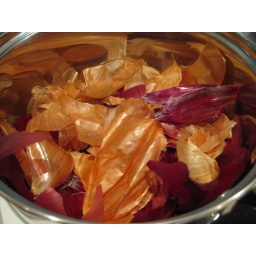
The outer skins from red and white onions are placed in the pot. These provide the dye for the eggs.